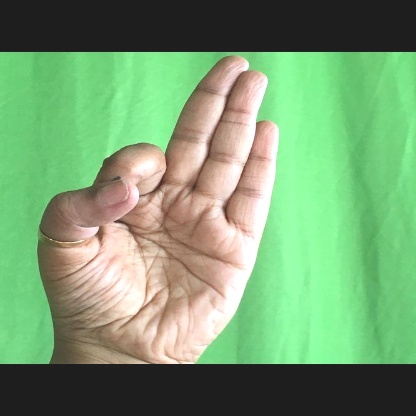
Mudra: Aralam